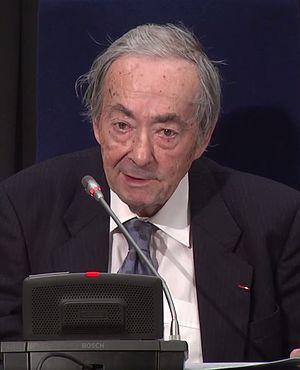
Francis George Steiner, né le 23 avril 1929 à Neuilly-sur-Seine et mort le 3 février 2020 à Cambridge, est un critique littéraire, linguiste, écrivain et philosophe franco-américano-britannique, spécialiste de littérature comparée et de théorie de la traduction.